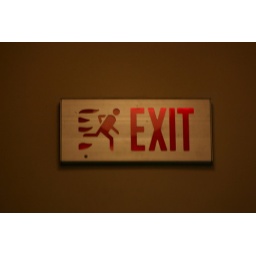
spotted in the CN tower